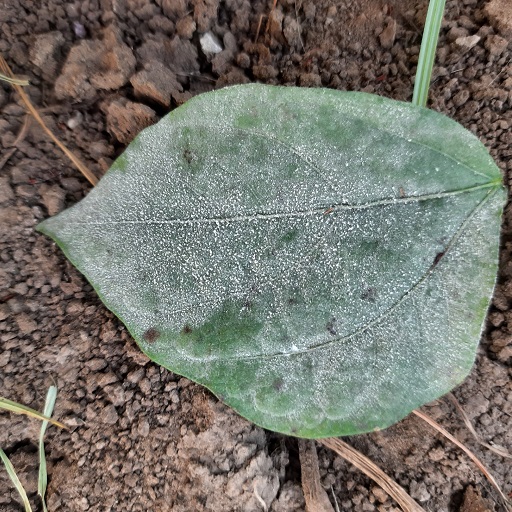
Label: Powdery Mildew